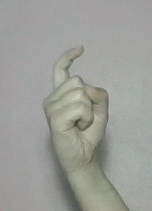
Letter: ra